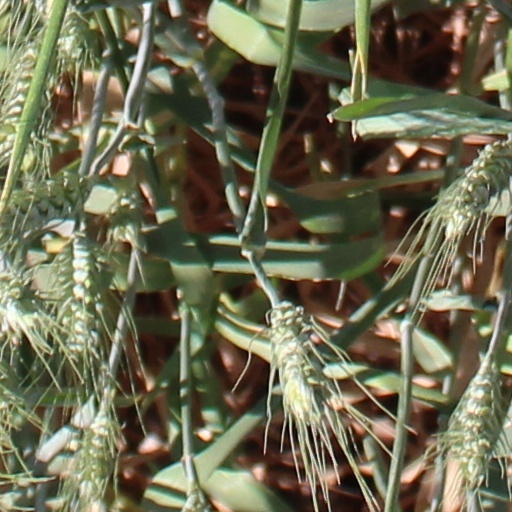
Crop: wheat